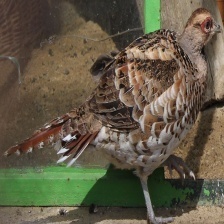
Species: MIKADO  PHEASANT
Scientific name: SYRMATICUS MIKADO